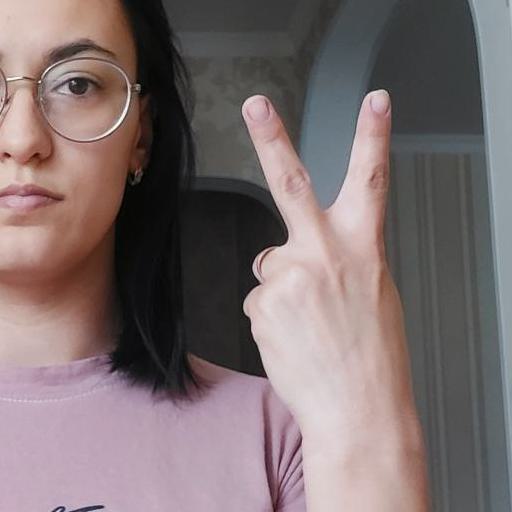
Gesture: peace_inverted